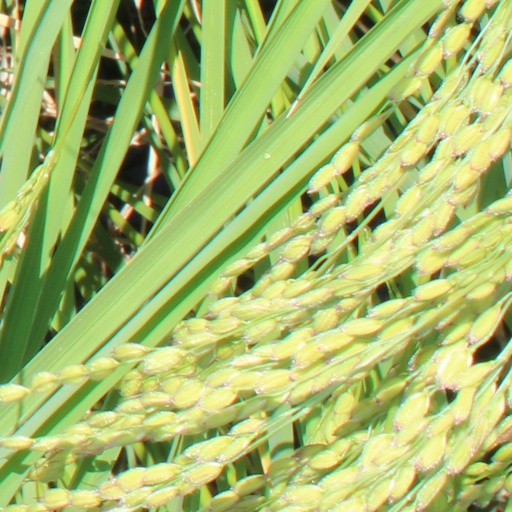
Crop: rice